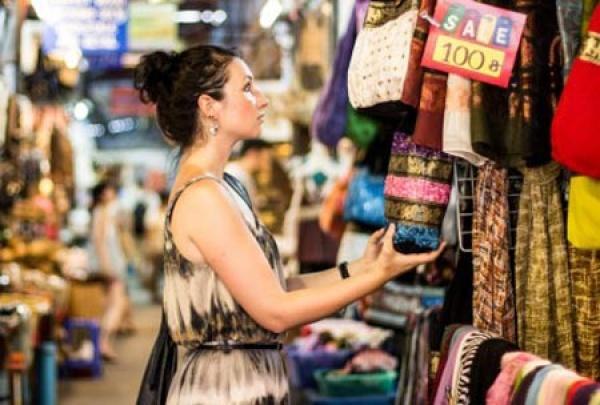
có nhiều mặt hàng túi xuất hiện ở phía trước của người phụ nữ